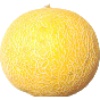
Label: Cantaloupe 1